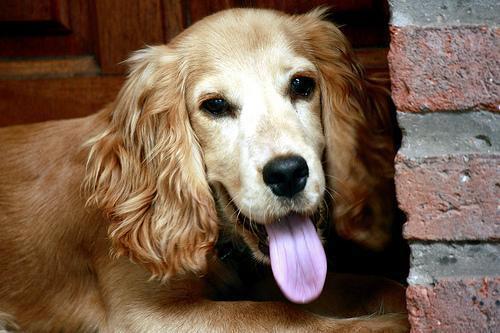
english cocker spaniel